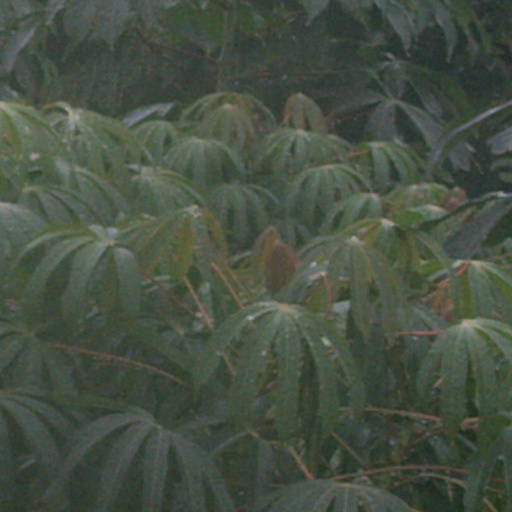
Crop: cassava